Vazgen Sargsyan

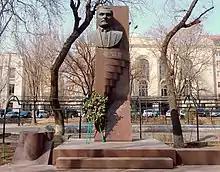
Statue of Sargsyan in Yerevan

A number of conspiracy theories developed about possible motives and architects behind the attack. Stepan Demirchyan, Karen Demirchyan's son, stated in 2009 that "nothing was done by the authorities to prevent that crime and, conversely, everything was done to cover up the crime." In March 2013, Vazgen Sargsyan's younger brother Aram stated he had many questions for both governments of Robert Kocharyan and Serzh Sargsyan. He claimed the judicial process of 27 October had "deepened the public distrust in the authorities... [as] many questions remain unanswered today". According to him, the full disclosure of the shooting is "vital" for Armenia. Sargsyan insisted that he "never accused this or the former authorities of being responsible for 27 October. I have accused them of not fully disclosing the 27 October event." In an April 2013 interview, Karen Demirchyan's widow, Rita, suggested the shooting was ordered from outside Armenia and was not an attempt at a coup, but rather an assassination.